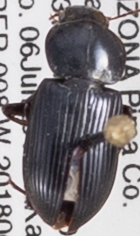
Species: Discoderus robustus
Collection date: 2018-06-06
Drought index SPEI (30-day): -1.594
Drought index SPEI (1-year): -1.45
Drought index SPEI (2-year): -1.01